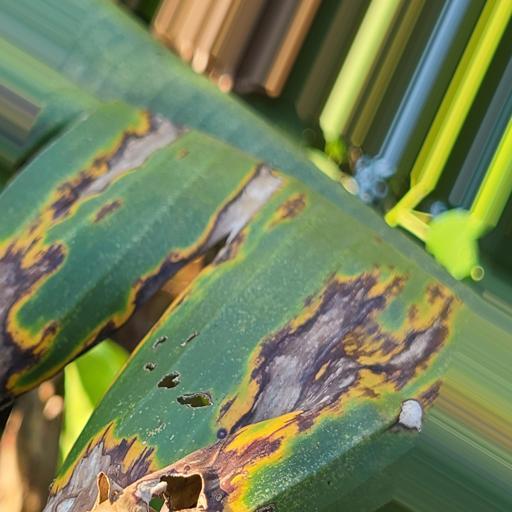
Label: black_sigatoka